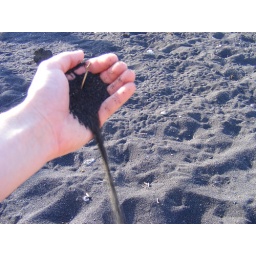
The black sand beach in Puerta de la Cruz where we were staying.